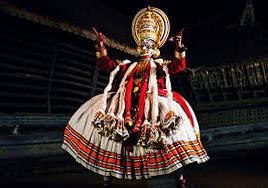
Dance form: kathakali